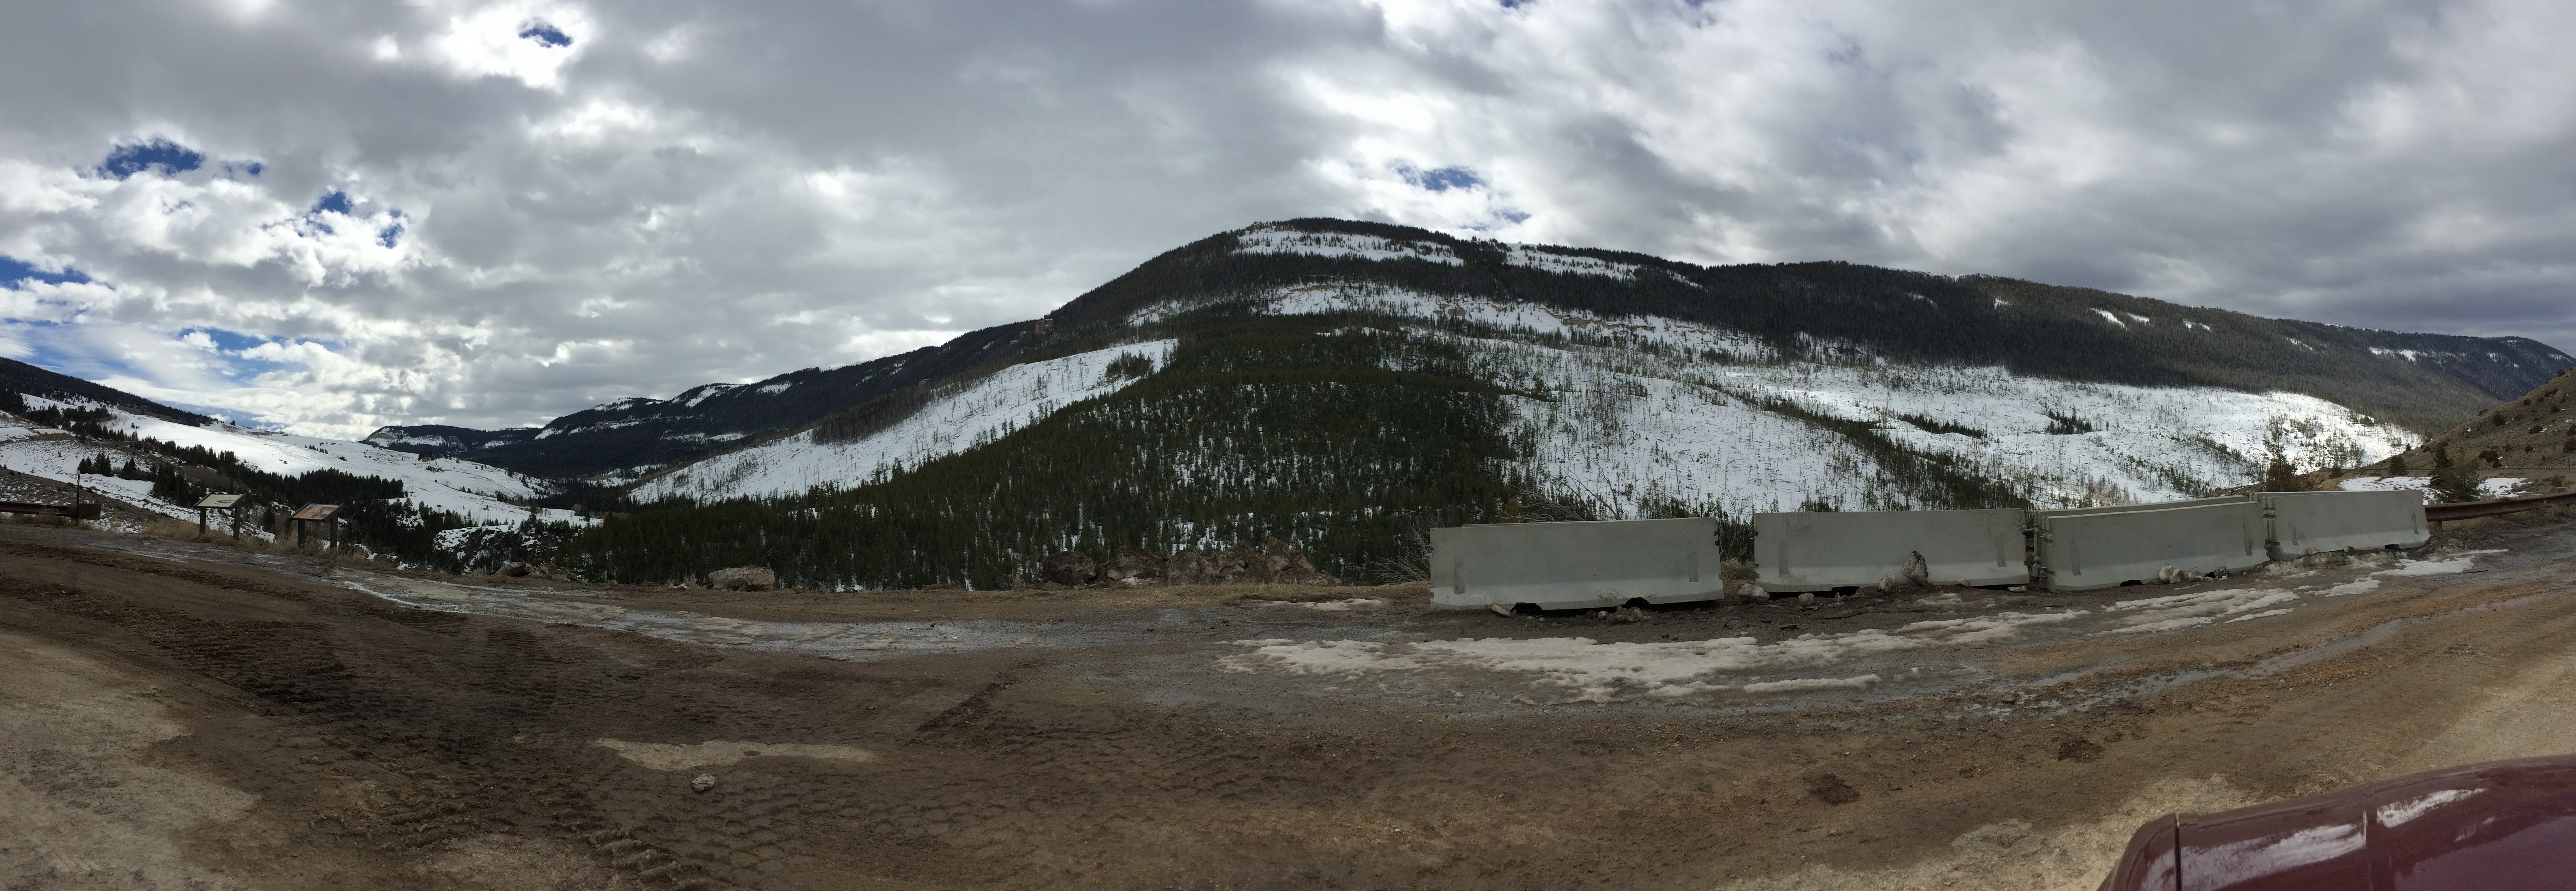
mountain, snow, mountain range, panorama, plateau, landform, mountain pass, geographical feature, mountainous landforms, geological phenomenon